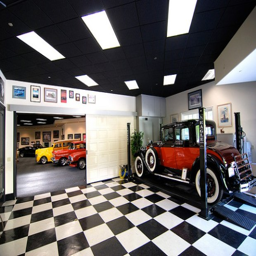
the compound includes a carriage house that can hold cars .